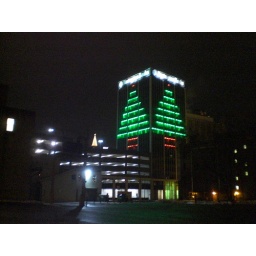
tree in the window